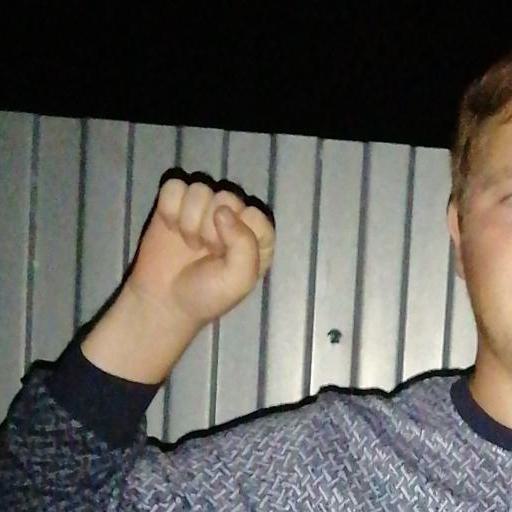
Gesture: fist